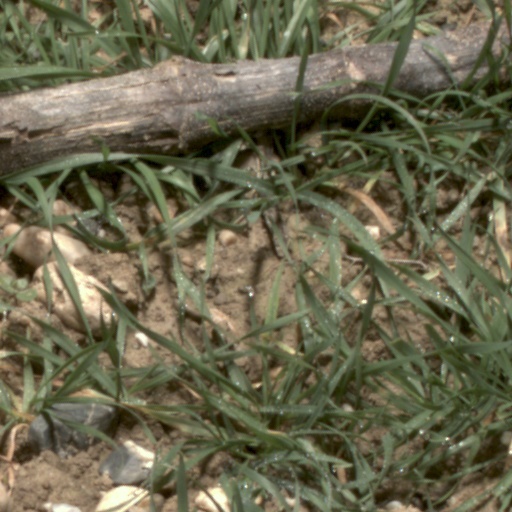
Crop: wheat